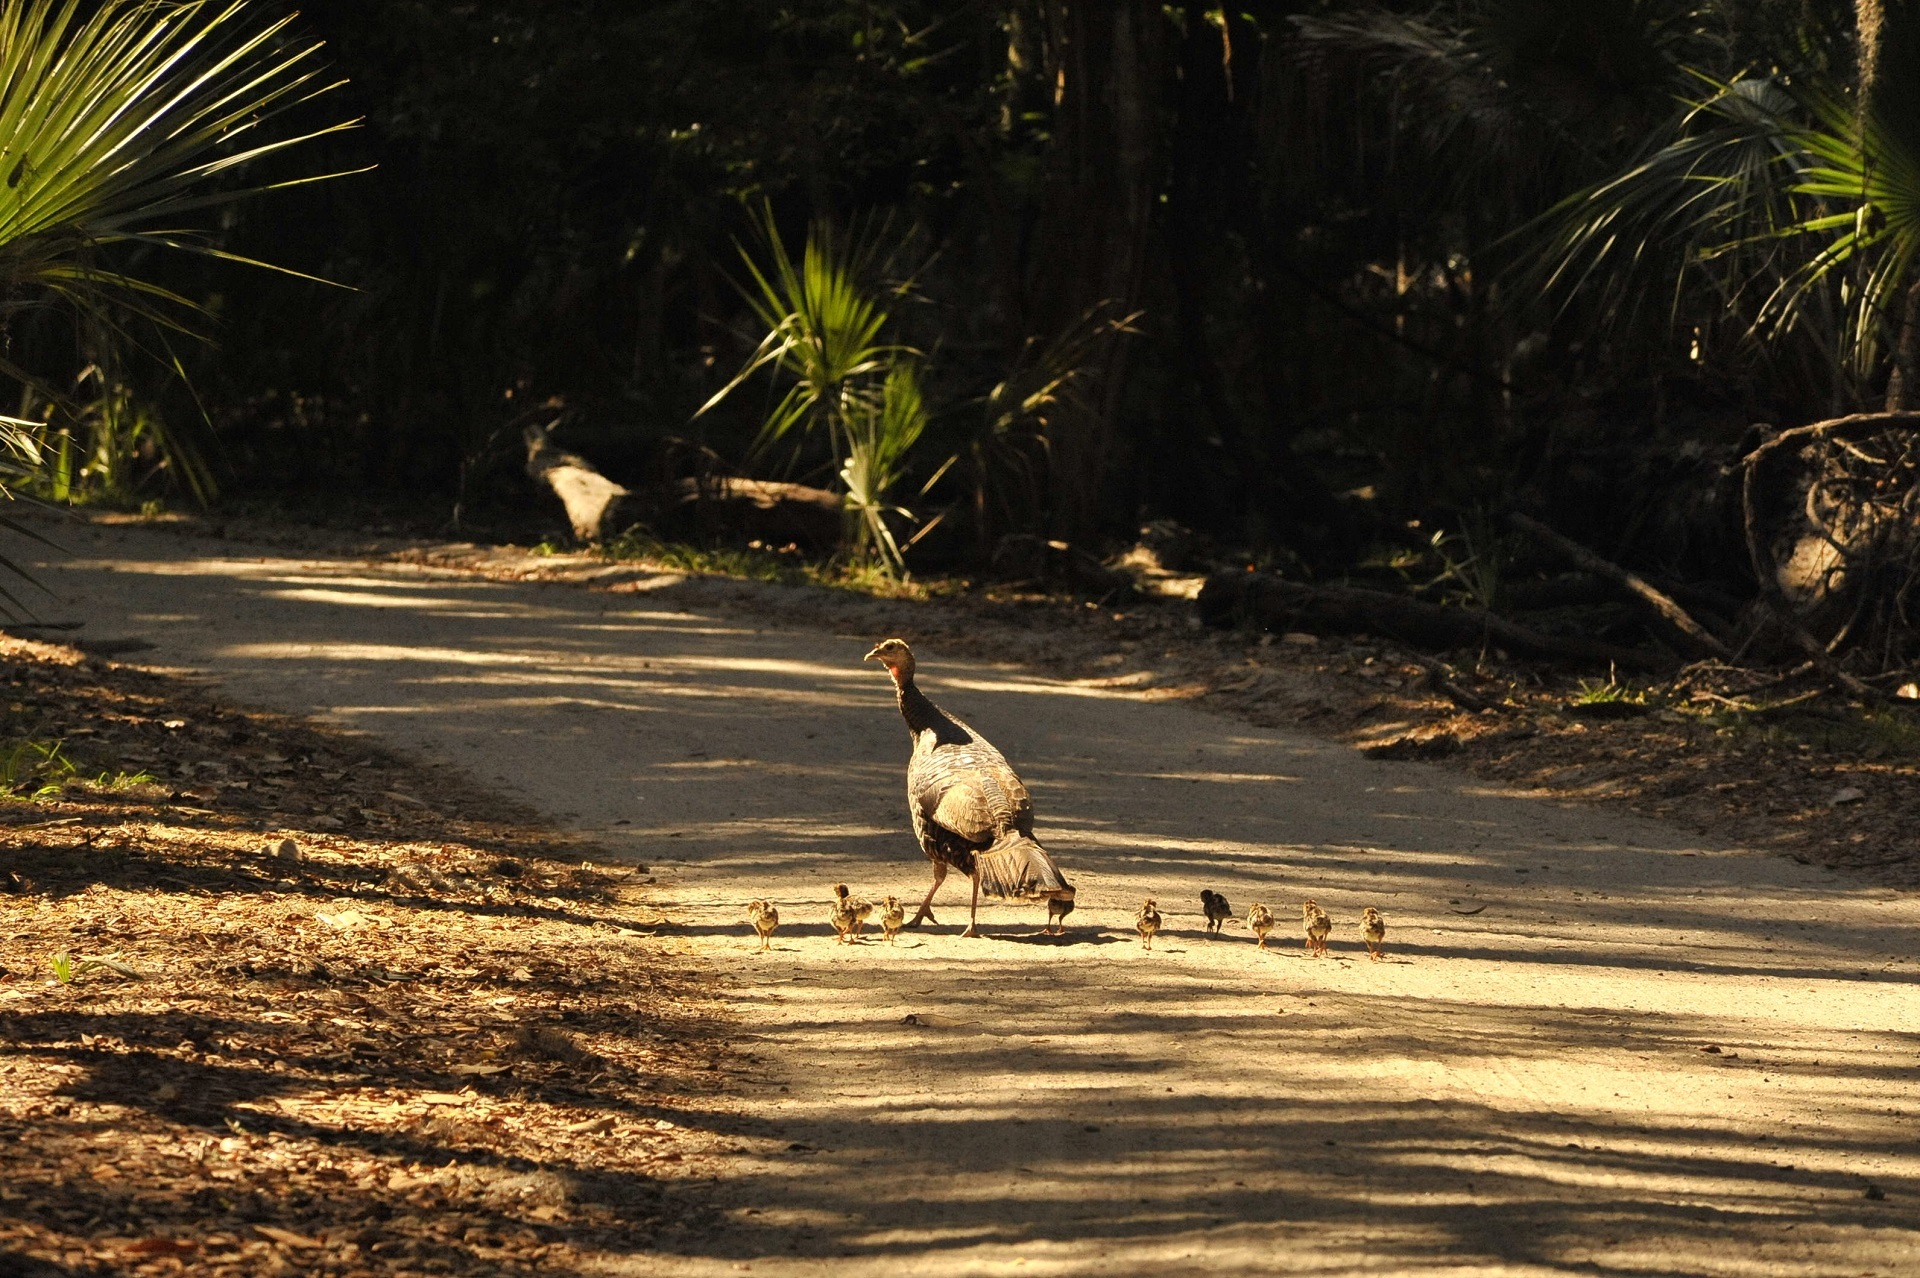
tree, nature, forest, bird, road, wildlife, zoo, rural, usa, fauna, hen, trees, outdoors, birds, georgia, chicks, water bird, wild turkeys, cumberland island national seashore